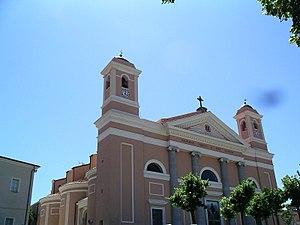
La liste suivante recense les cathédrales en Italie.